BRM Aero Bristell

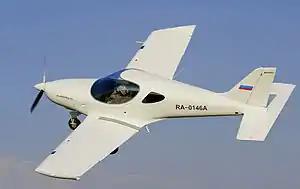

The BRM Aero Bristell NG 5, now called the Bristell Classic, is a Czech low-wing, two-seat in side-by-side configuration, single engine in tractor configuration, ultralight and light-sport aircraft that was designed by Milan Bristela and is produced by BRM Aero. The aircraft is supplied as a complete ready-to-fly aircraft.